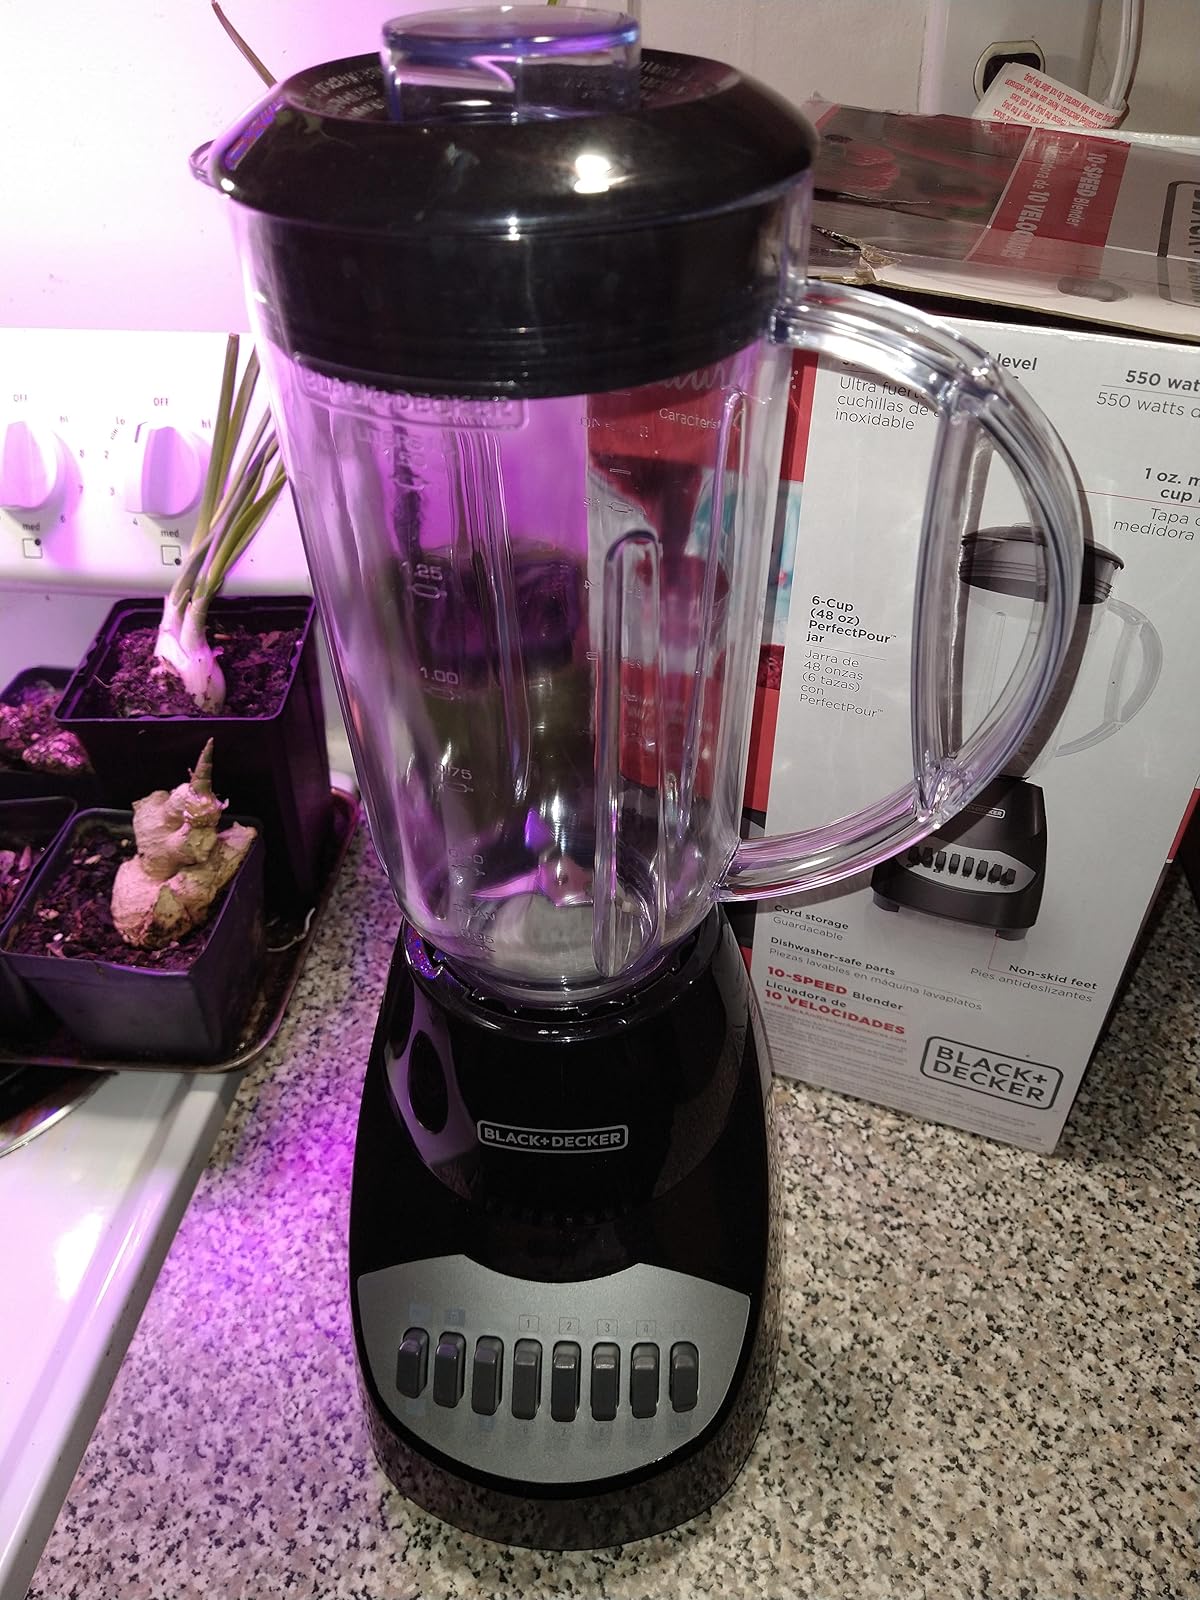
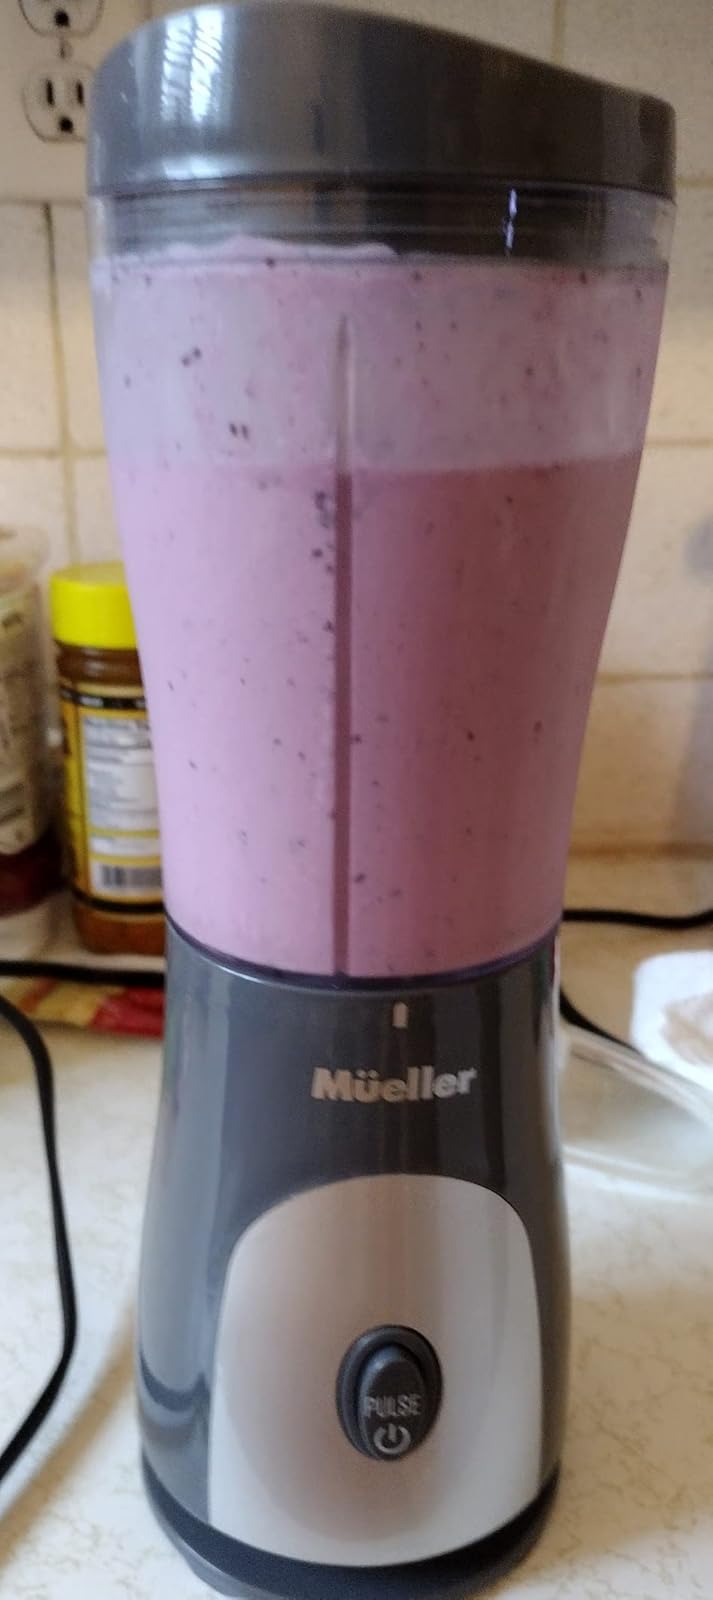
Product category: items_blender
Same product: no